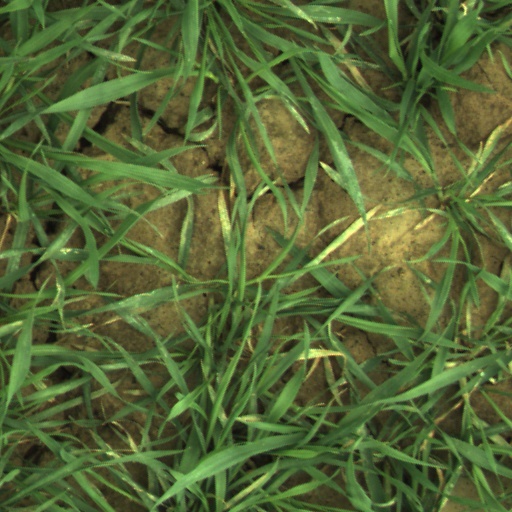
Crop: wheat